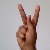
The image shows a hand gesture representing the letter 'K' in Indian Sign Language.